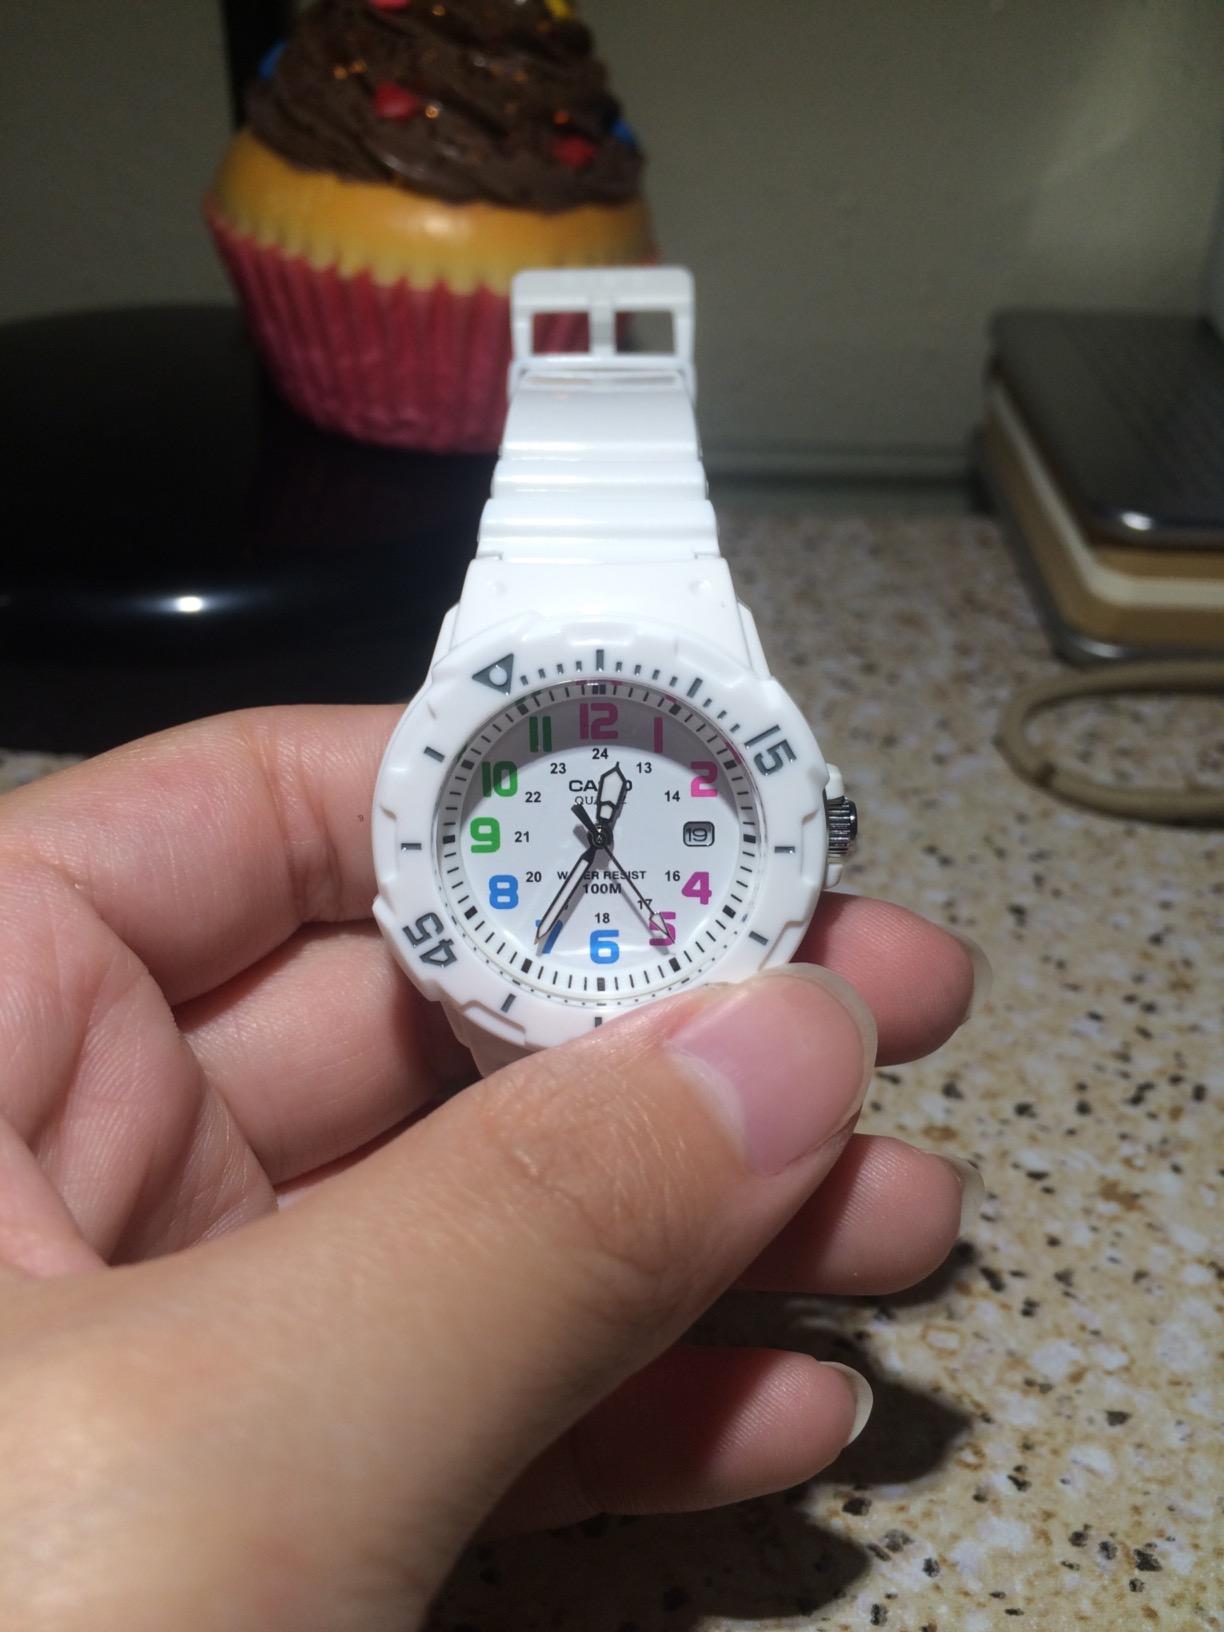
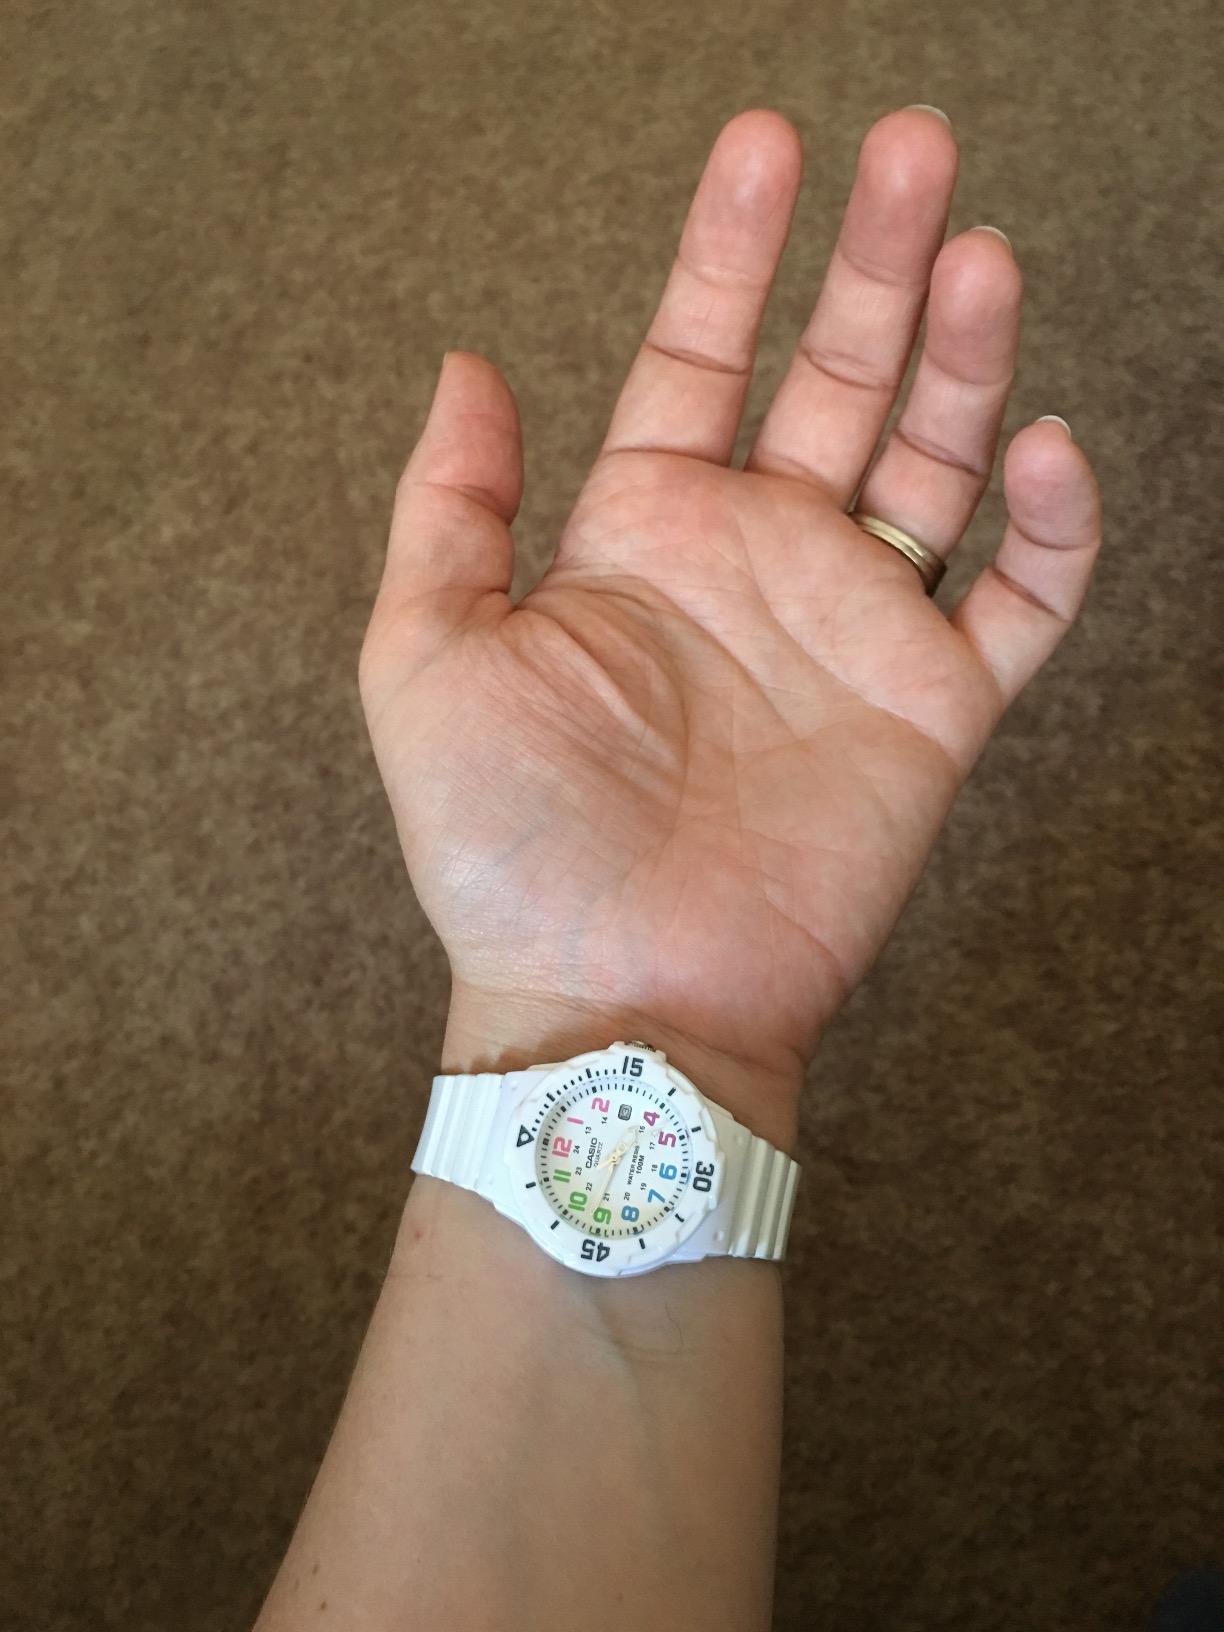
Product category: accessories_watch
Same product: yes